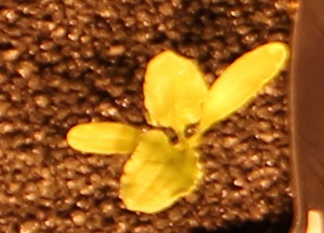
Label: Sugar beet